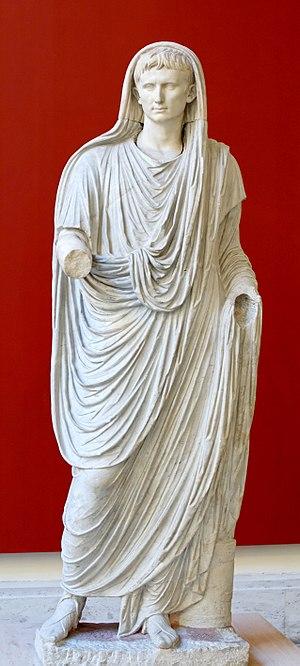
Auguste en pontifex maximus
Le palais Massimo des Thermes est un palais du XIXᵉ siècle, situé à Rome, dans le quartier de Castro Pretorio, sur la Piazza dei Cinquecento, près de la gare Termini. Il doit son nom à la famille Massimo, qui en fut propriétaire, et aux thermes de Dioclétien, dont il est voisin.
L’art romain est l'art produit dans les territoires de la Rome antique, depuis la fondation de Rome jusqu'à la chute de l'Empire d'occident. Il prend un véritable essor au contact de l'art grec que les historiens de l'art, au XIXᵉ siècle, lui reprocheront d'imiter, et trouve de nouvelles influences dans les régions soumises par l'Empire.